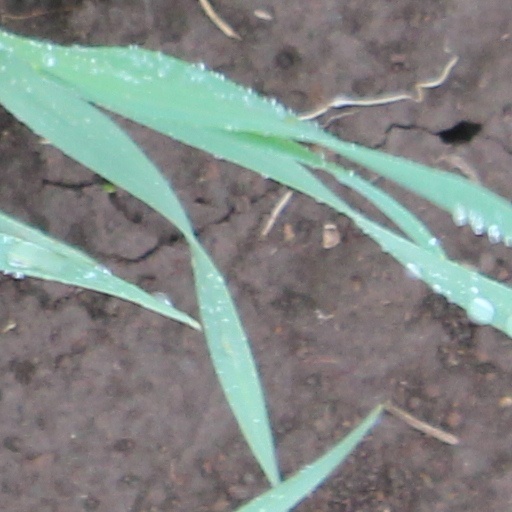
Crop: wheat